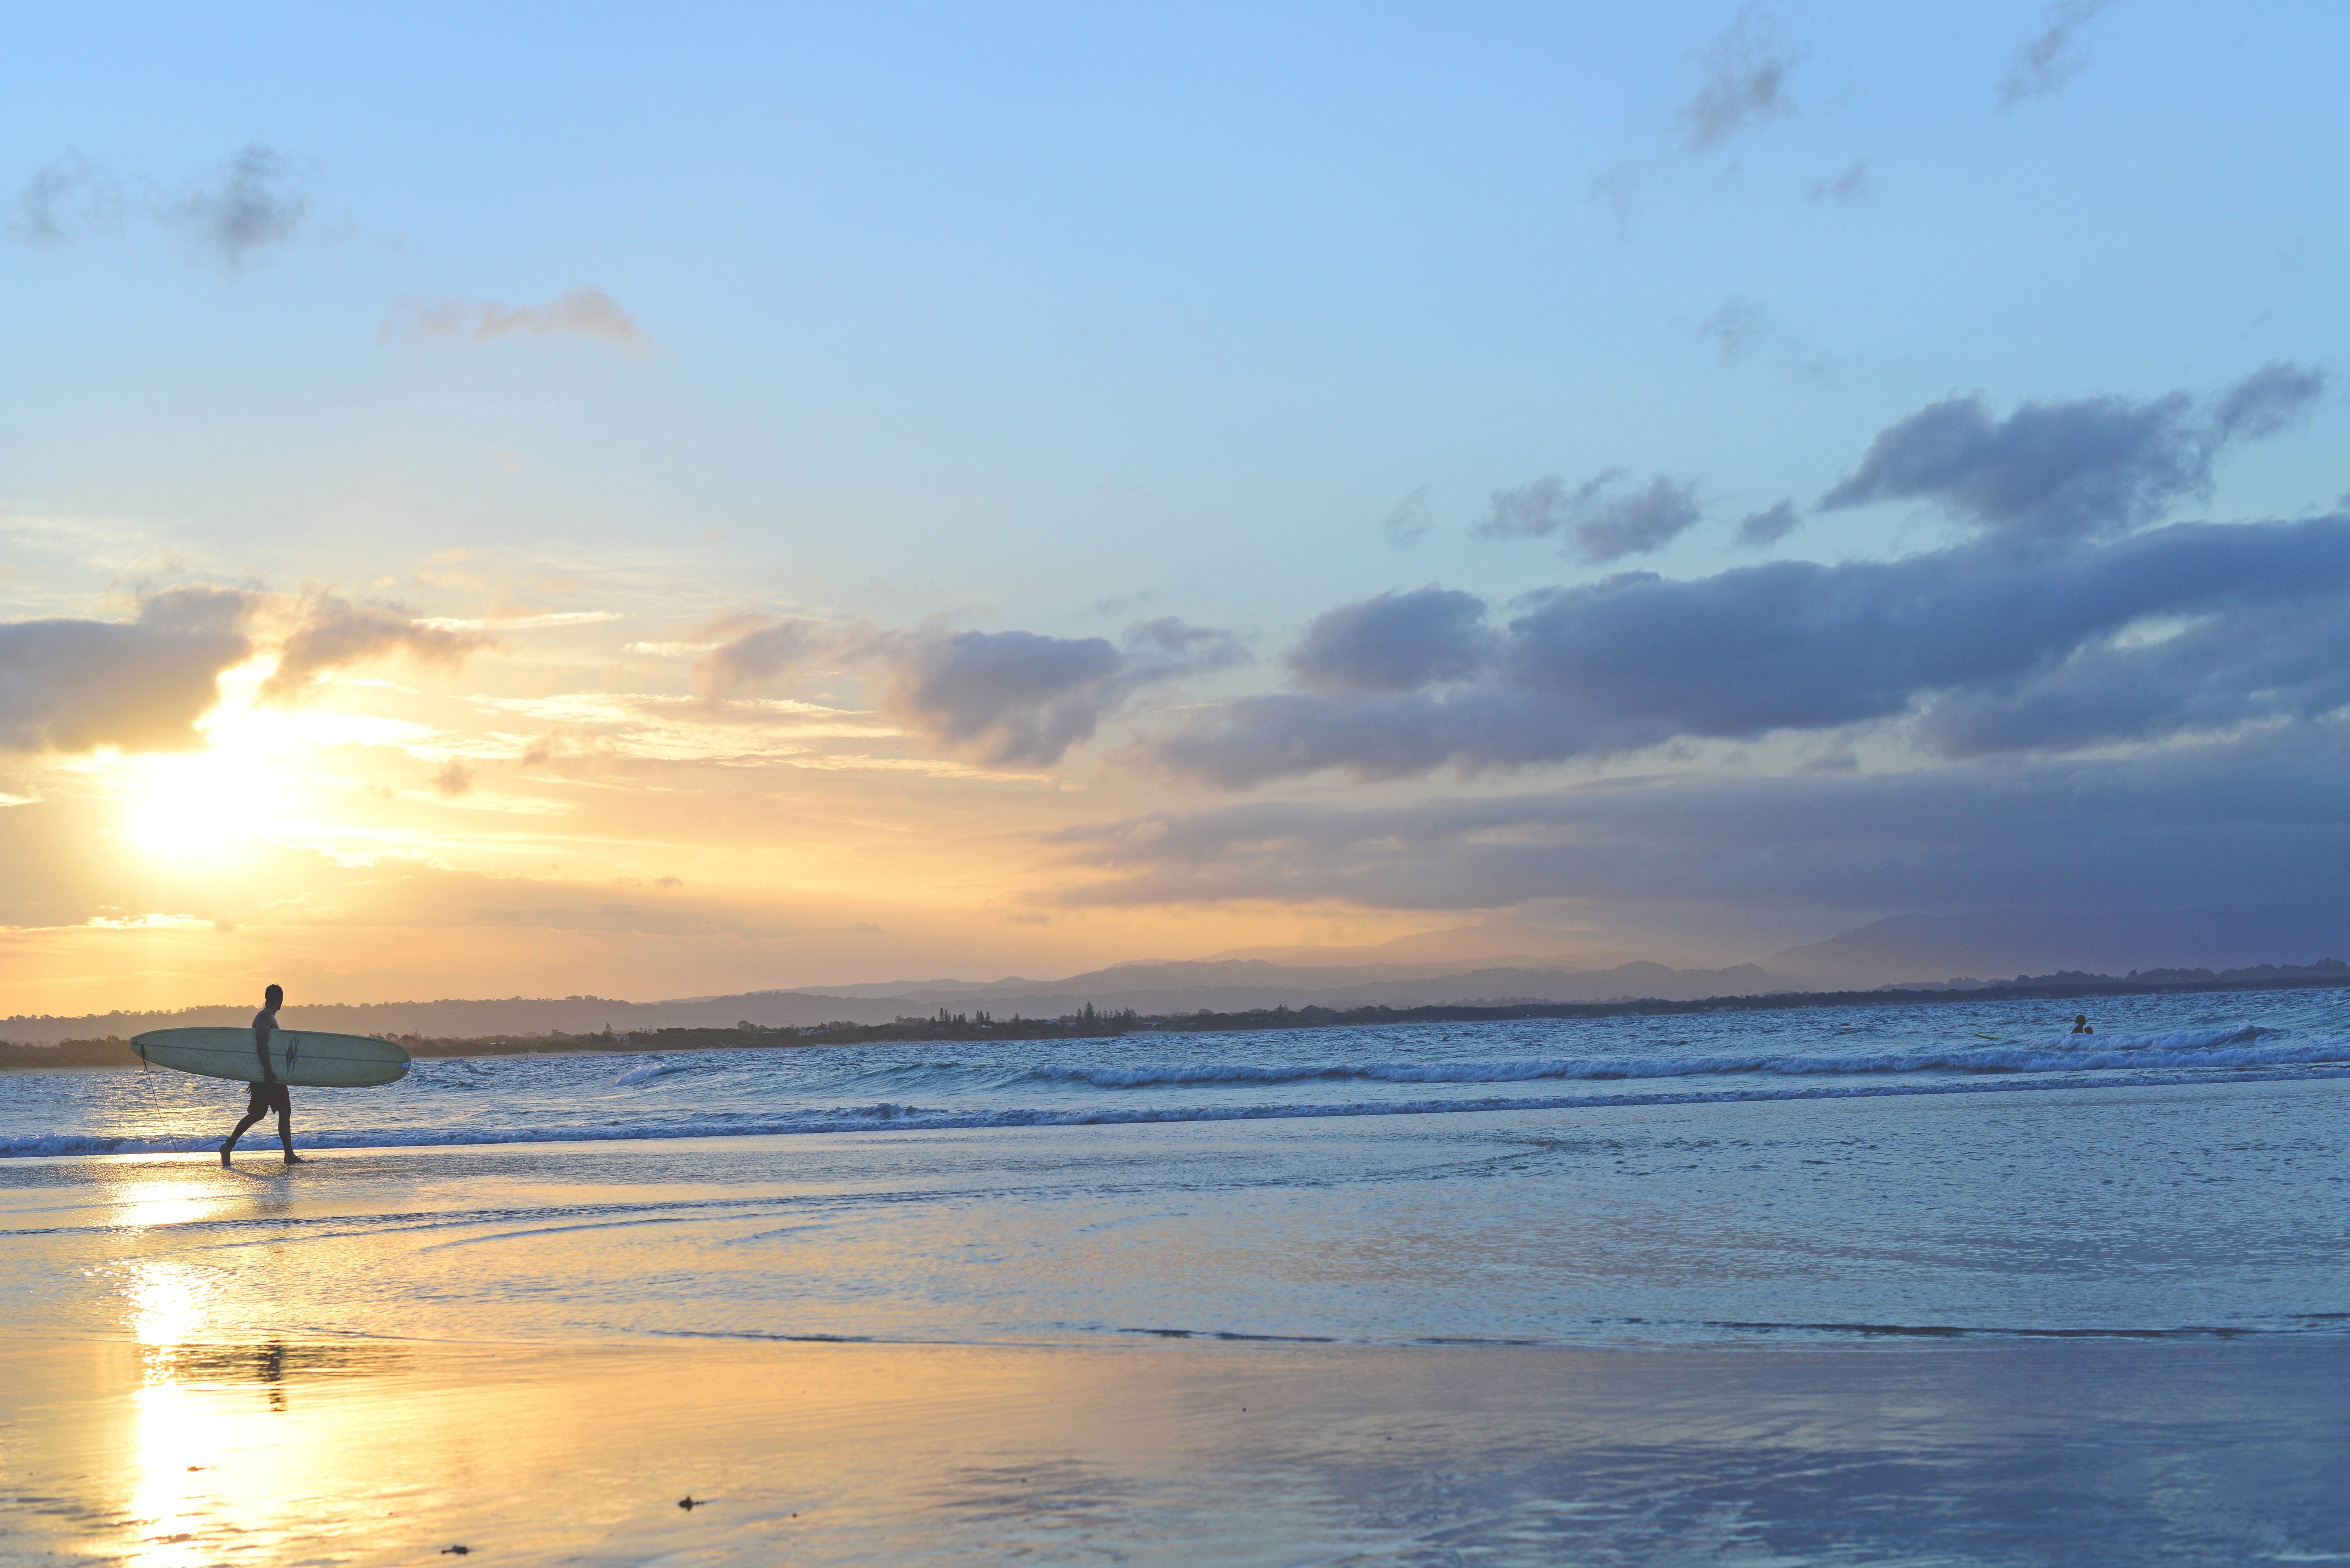
beach, sea, coast, ocean, horizon, cloud, sky, sunrise, sunset, sunlight, morning, shore, wave, dawn, dusk, evening, body of water, afterglow, wind wave